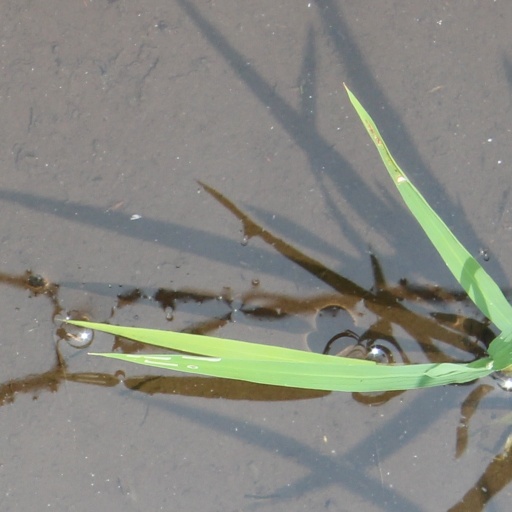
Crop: rice